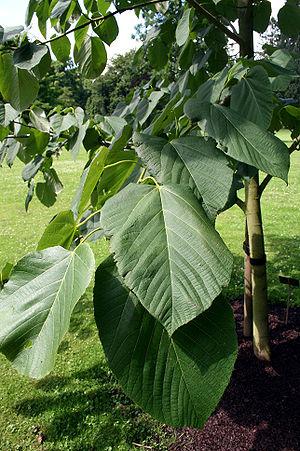
Feuilles et tronc d’un jeune Tilia heterophylla Vent. (syn. T. americana var. heterophylla, T. monticola Sarg.) Position exacte
Tilia heterophylla est une espèce de tilleul, native de l'est de l'Amérique du Nord, du centre de l'état de New York à l'extrême nord de la Floride et à l'ouest du Missouri. Cette espèce est plus commune dans les Appalaches.